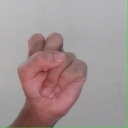
अक्षर: स